Dolly Sisters

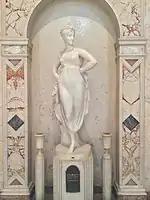
Grave of Jenny and Rosie, "The Dolly Sisters", in the Great Mausoleum, Forest Lawn Glendale

After the car accident, Jenny Dolly developed depression. Her depression increased when she was forced to sell the remainder of her jewelry at auction in 1936. After living abroad for nine years, Jenny returned to the United States when her sister invited Jenny to live with her and her husband, Irving Netcher, in Chicago. There, Jenny met Bernard Vinissky, a wealthy lawyer; the two were married on June 29, 1935.